Khandaan (1979 film)

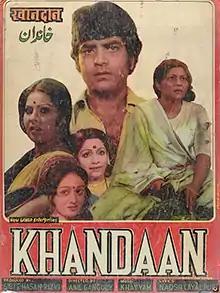
Theatrical release poster

Khandaan is a 1979 Indian Hindi-language drama film, produced by Sibte Hassan Rizvi under the New World Enterprises banner and directed by Anil Ganguly. It stars Jeetendra, Sulakshana Pandit, Rakesh Roshan and Bindiya Goswami and the music was composed by Khayyam. It was a remake of the 1952 Bombay Talkies film Maa which was directed by Bimal Roy, in which Leela Chitnis played the eponymous role of the mother/Maa. Khandaan was remade in Telugu as "Jeevitha Ratnam" (1981).